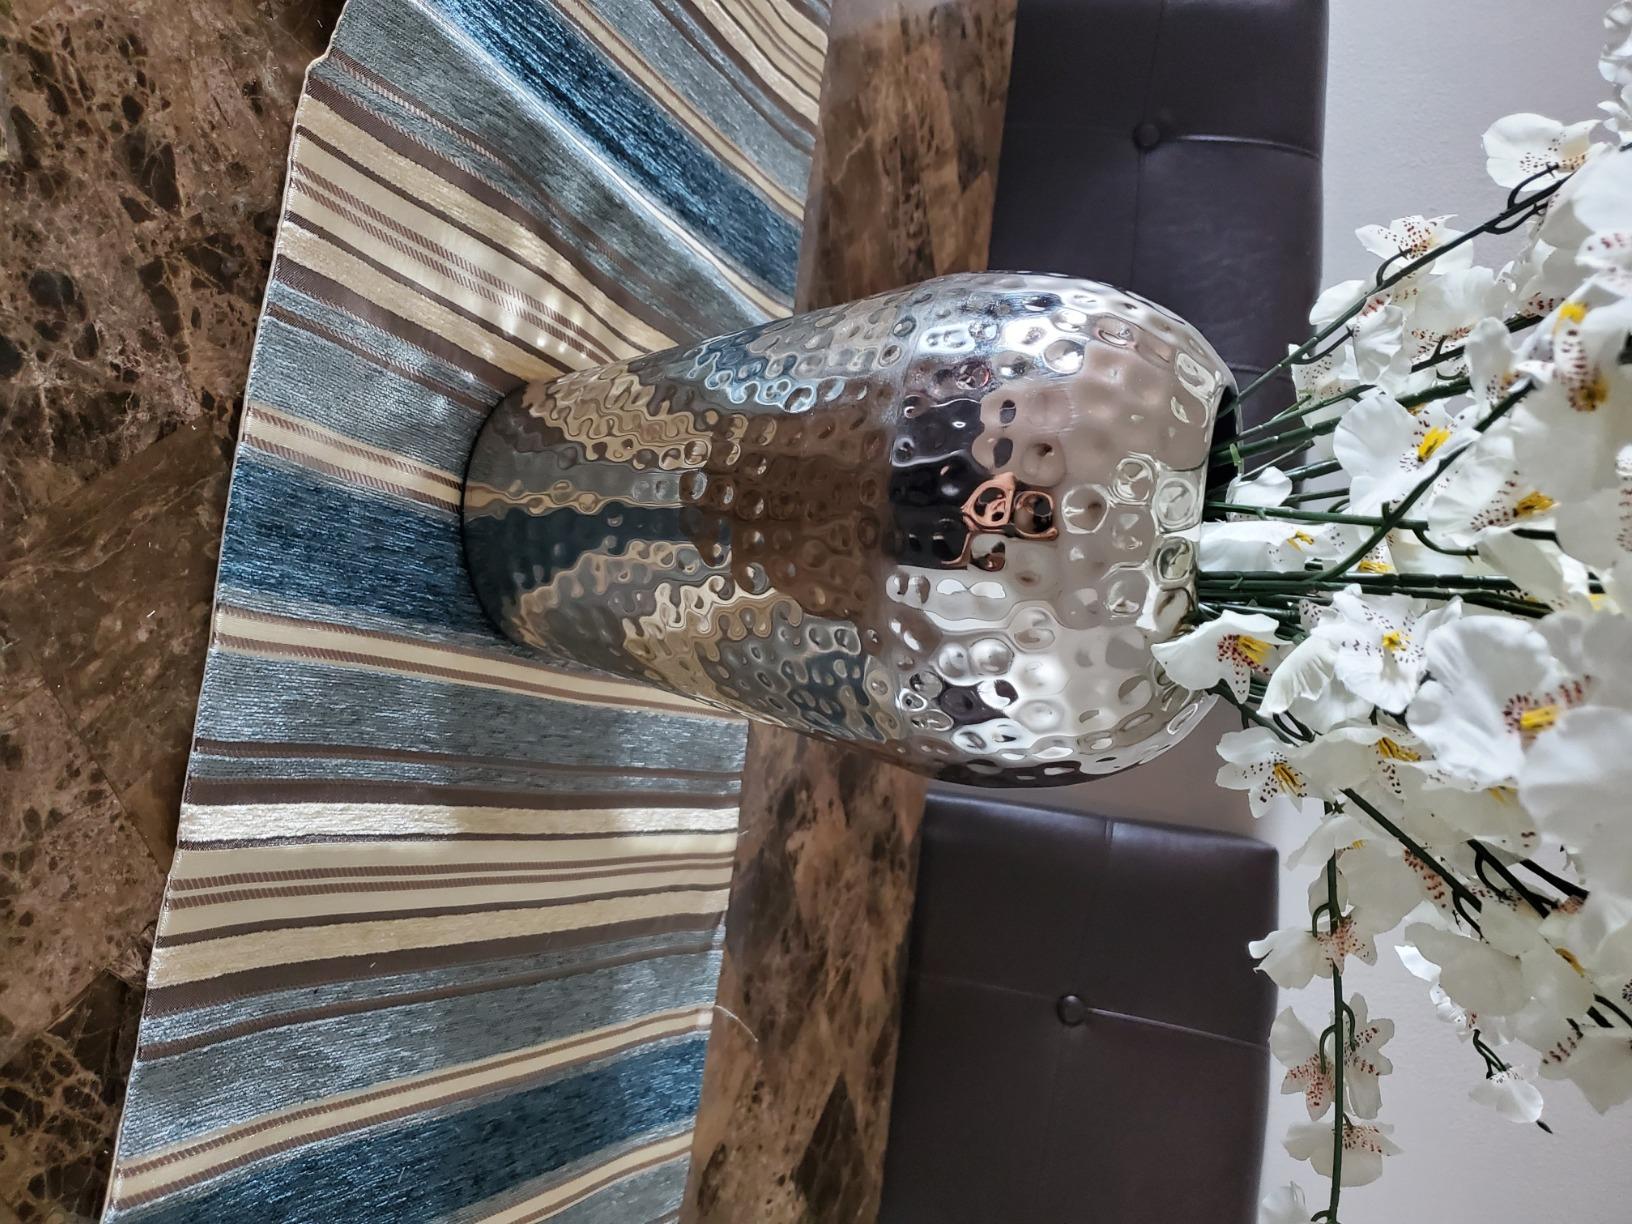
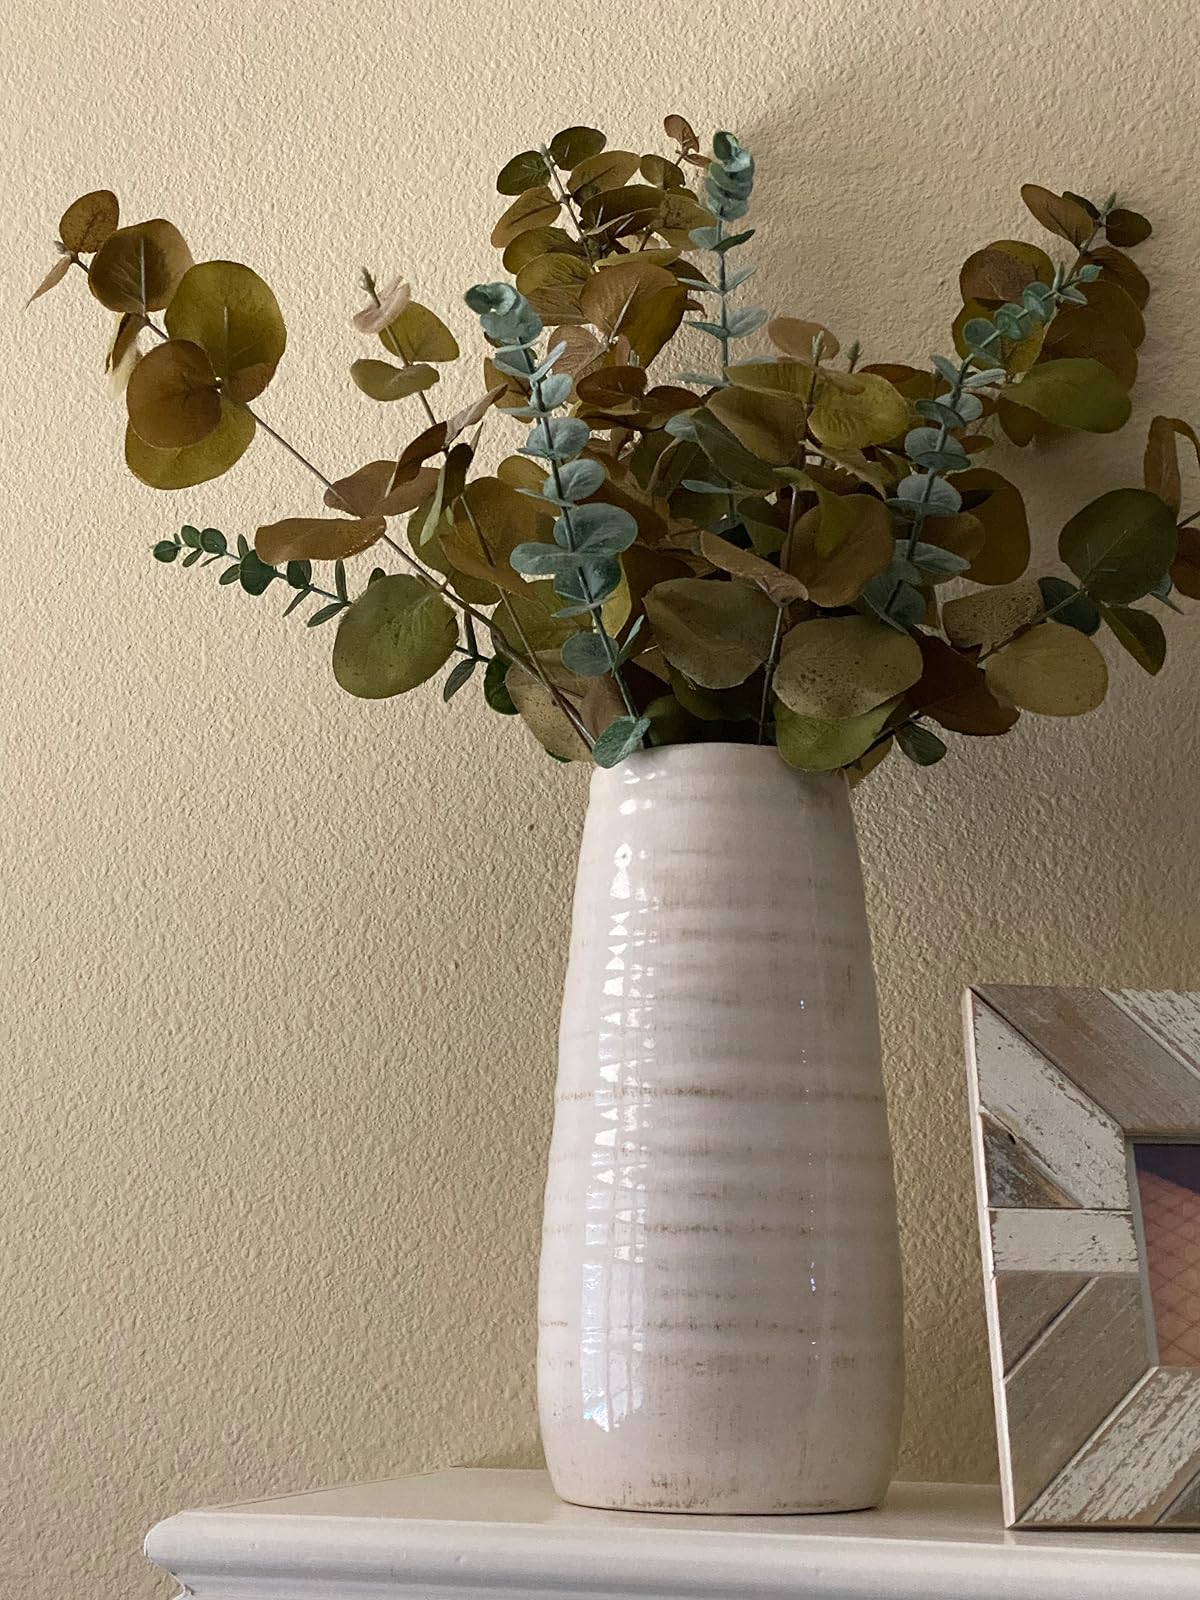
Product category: vase
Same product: no